Ice hockey arena

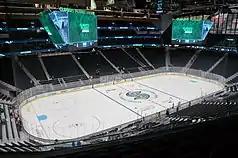
Climate Pledge Arena in Seattle, pictured in October 2021, home of the Seattle Kraken, the newest arena in the NHL

An ice hockey arena (or ice hockey venue, or ice hockey stadium) is a sport venue in which an ice hockey competition is held. Alternatively it is used for other sports such as broomball, ringette and rink bandy.